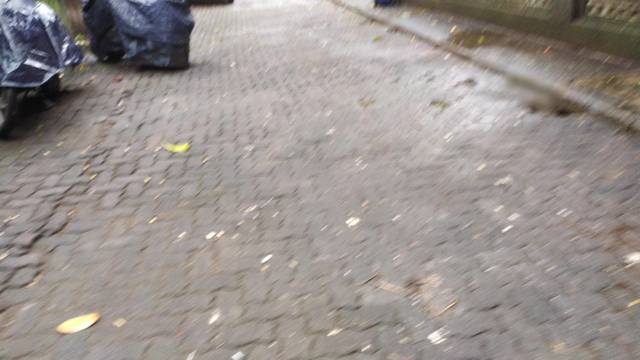
Region: India
Coordinates: 19.242, 72.856